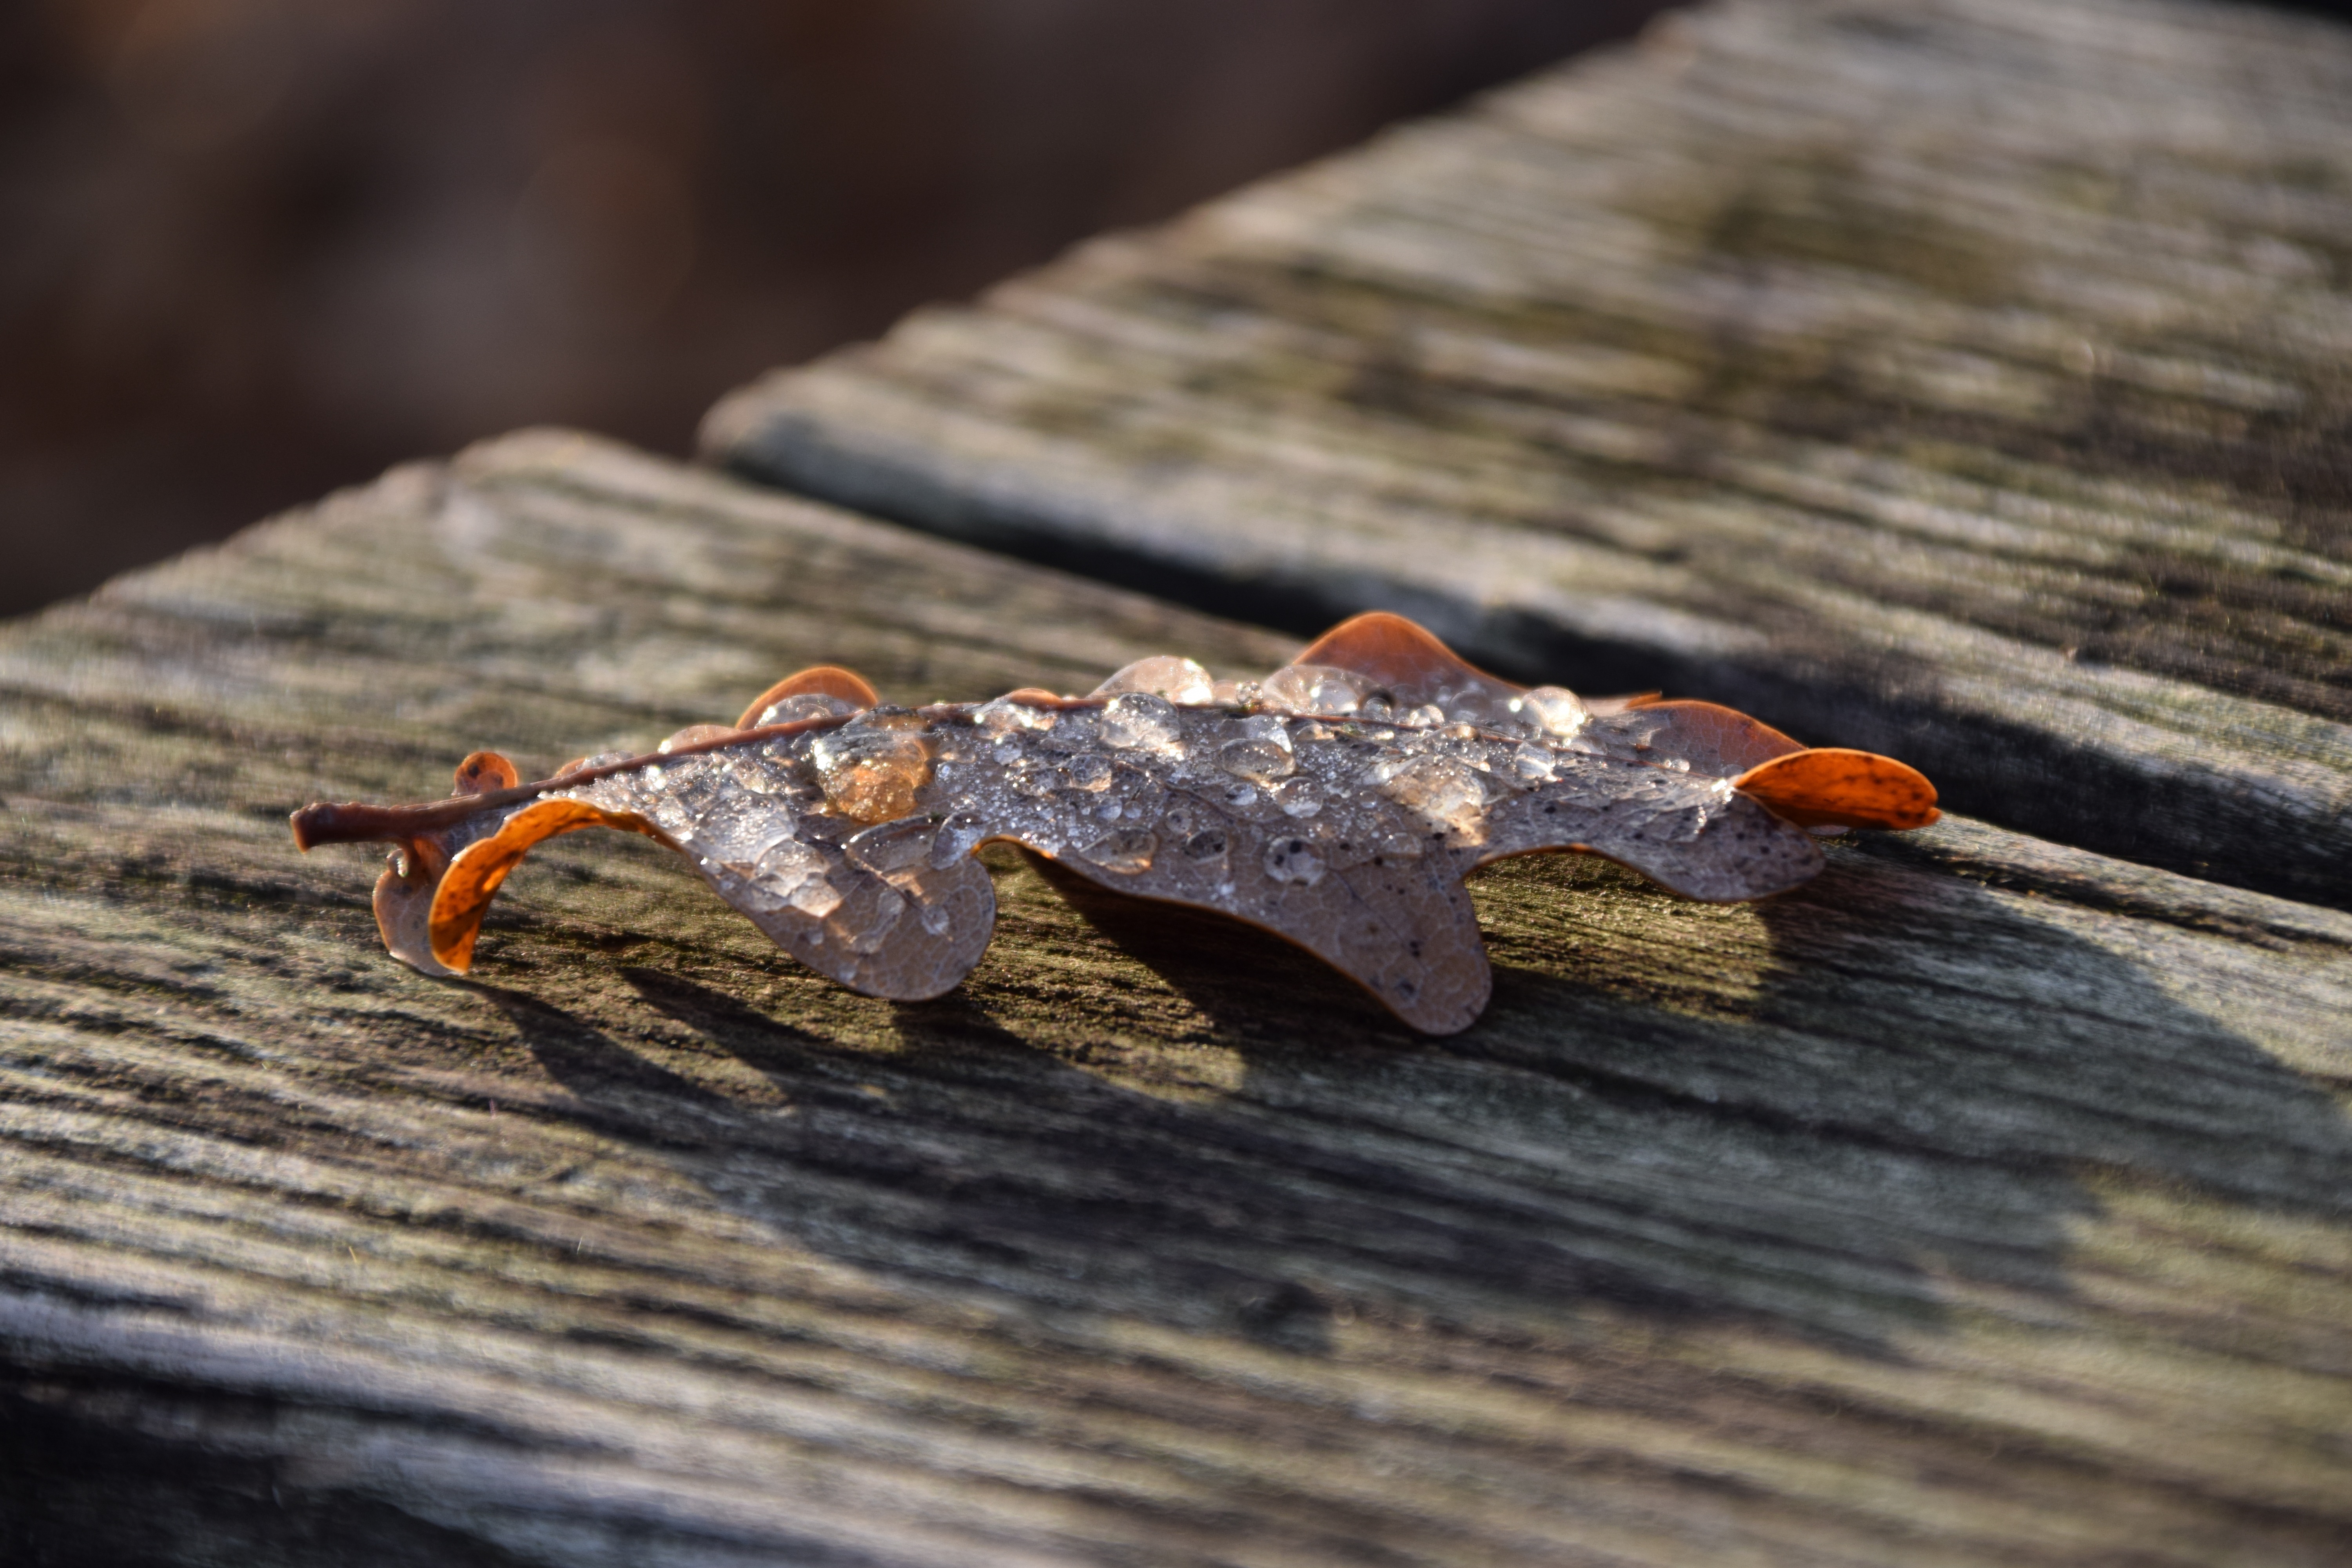
nature, dew, wood, leaf, insect, autumn, close, fauna, close up, oak leaf, leaves, dewdrop, transience, oak leaves, fall foliage, mourning, macro photography, passed